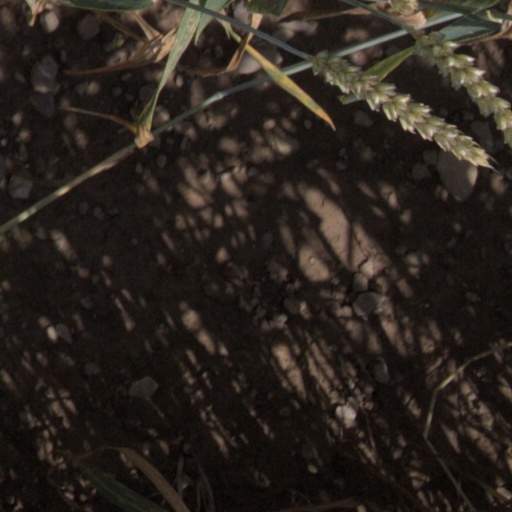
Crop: wheat